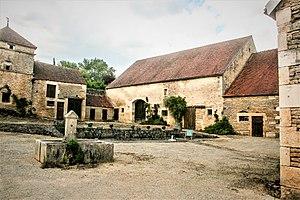
Cour et corps de ferme de La Pothière. Etalante. Côte-d'Or
La ferme fortifiée d'Étalante dite ferme de la Pothière est une maison forte rurale française du XVIᵉ siècle située à Étalante en Côte-d'Or.